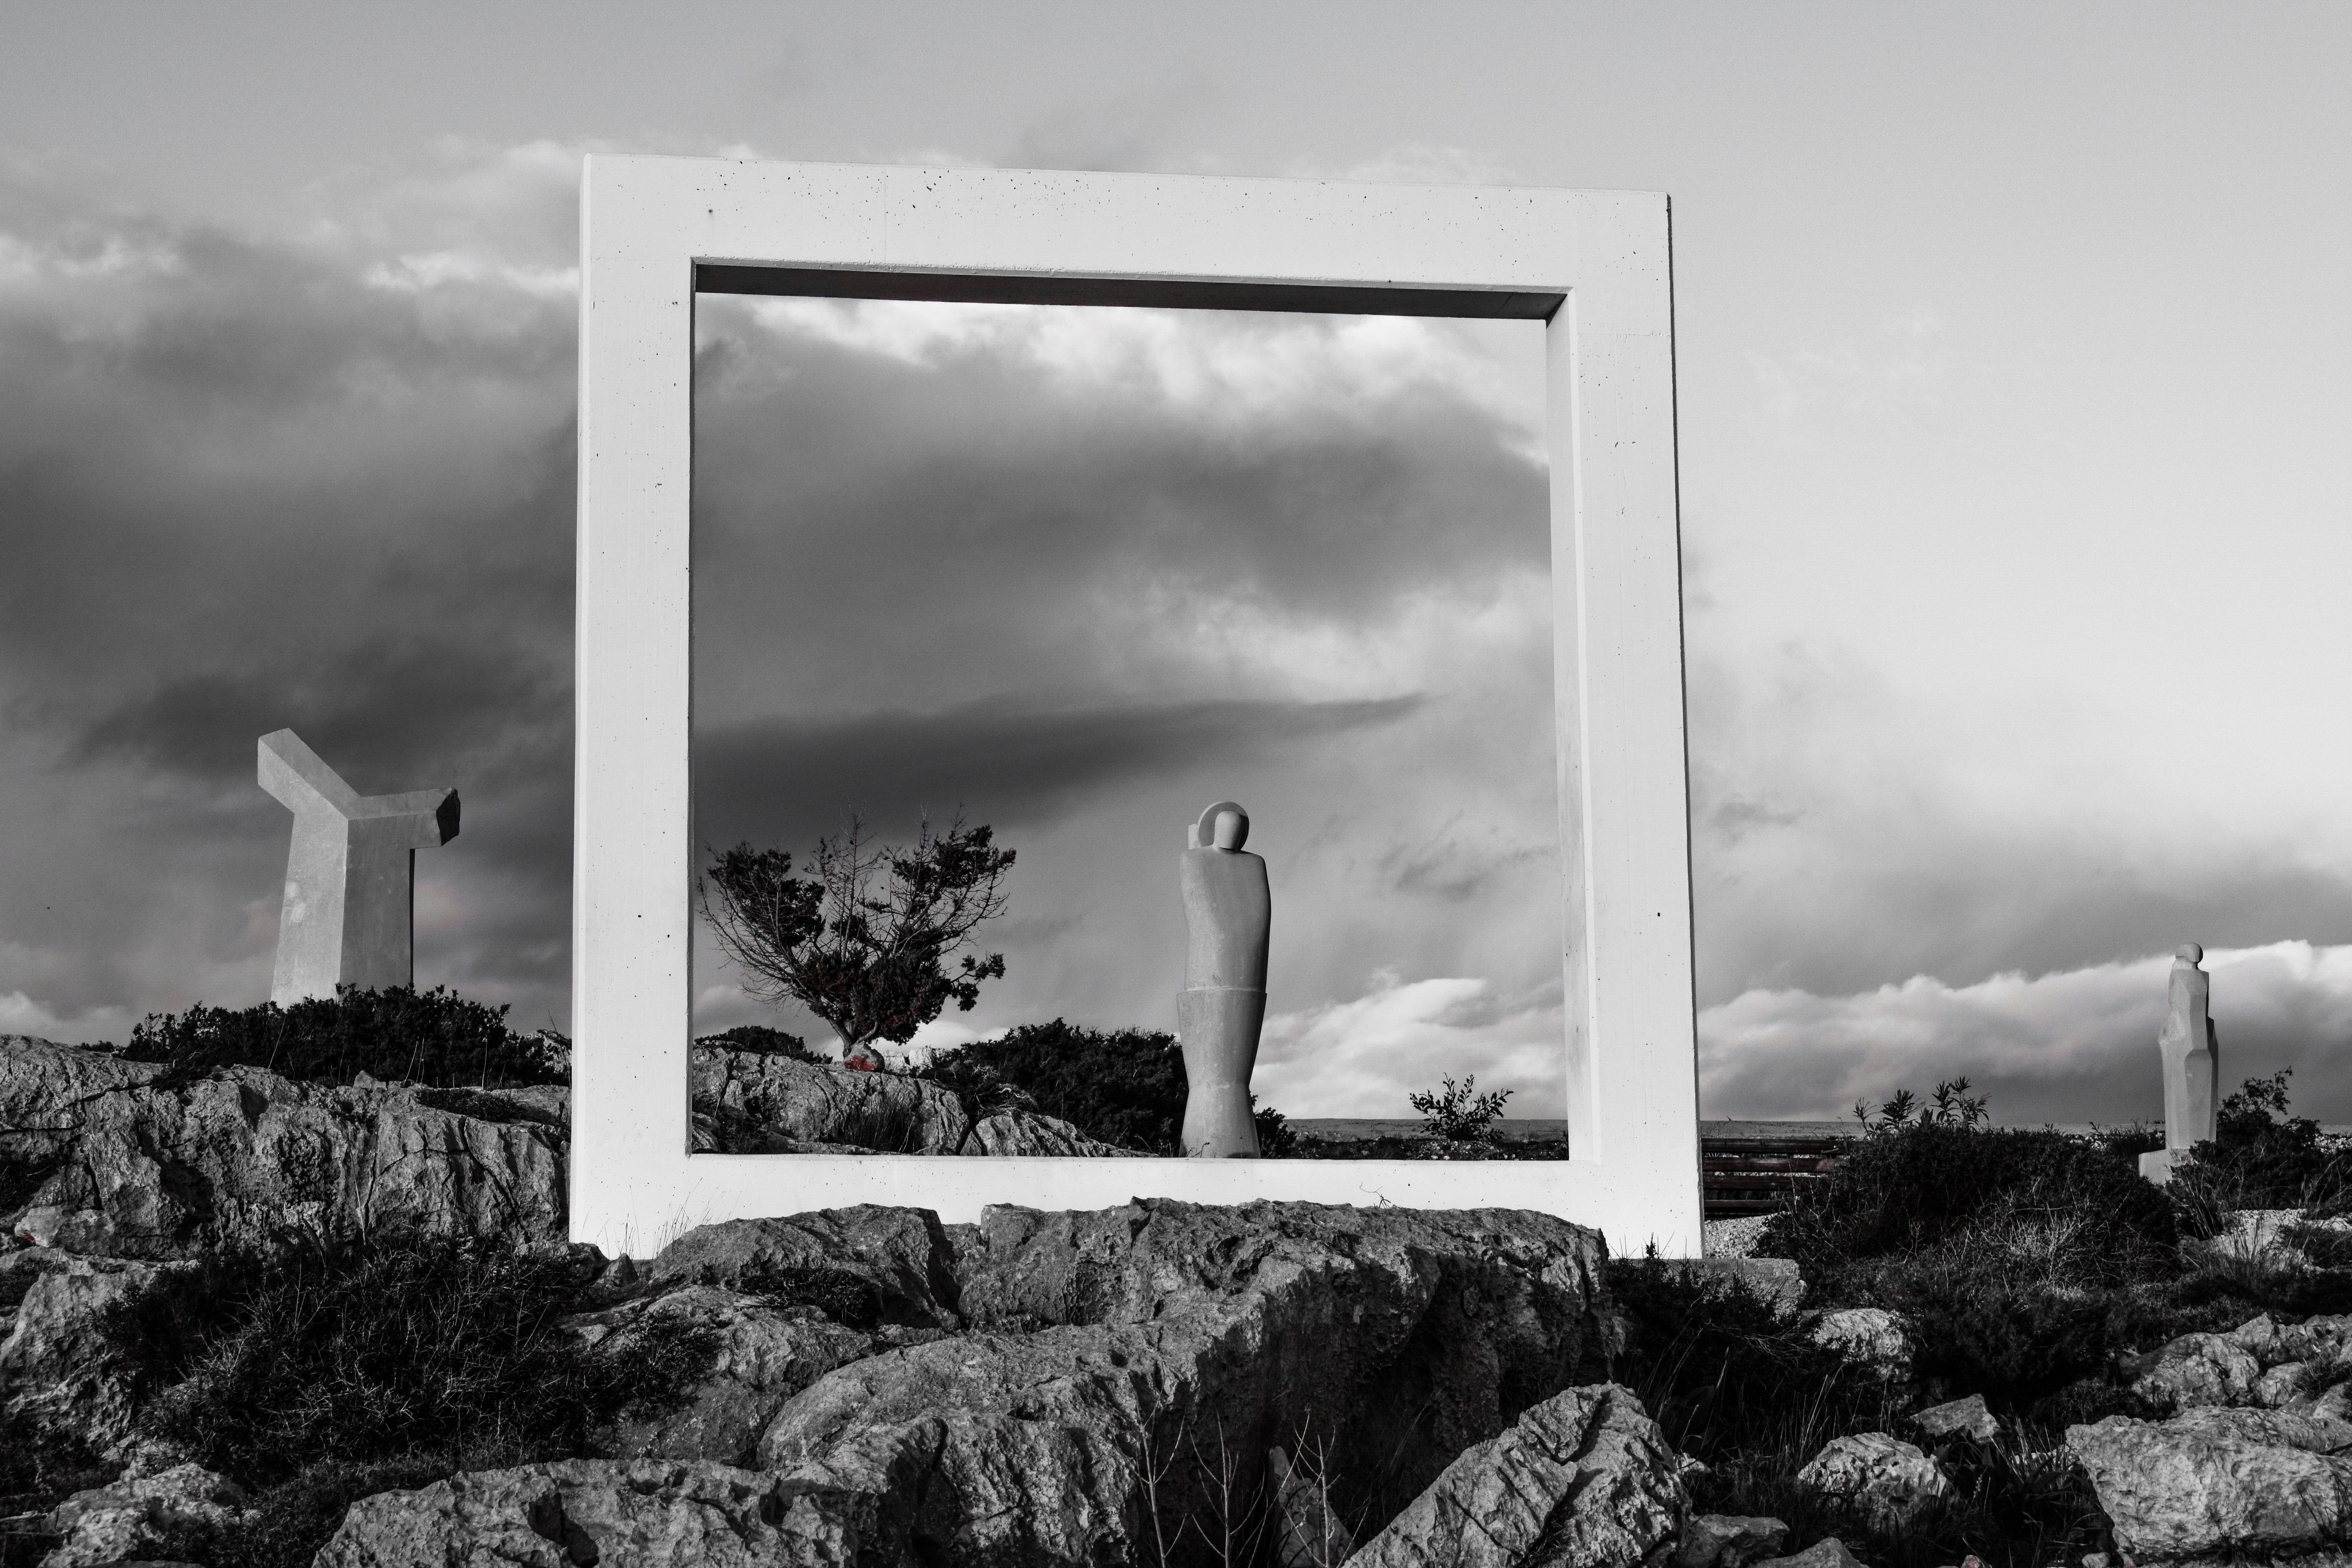
landscape, tree, outdoor, cloud, black and white, sky, photography, window, tower, scenery, monochrome, sculpture, art, history, cyprus, ayia napa, sculpture park, meteorological phenomenon, monochrome photography, stock photography